Sylvia (ballet)

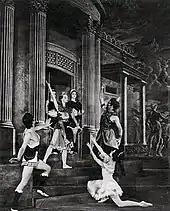
Margot Fonteyn and Julia Farron in the 1952 production

Ashton re-choreographed "Sylvia" in 1952. He placed a strong emphasis on the lead role, and designed the ballet as a tribute to Fonteyn. The English-American drama critic Clive Barnes noted that "the whole ballet is a garland presented to the ballerina by her choreographer." Ashton's production was performed by the Royal Ballet at the Royal Opera House, London on 3 September 1952. Ashton adjusted Barbier's libretto to increase the audience's interest in the story. Along with Fonteyn, Aminta was played by Michael Somes, and Orion by John Hart and Eros by Alexander Grant.